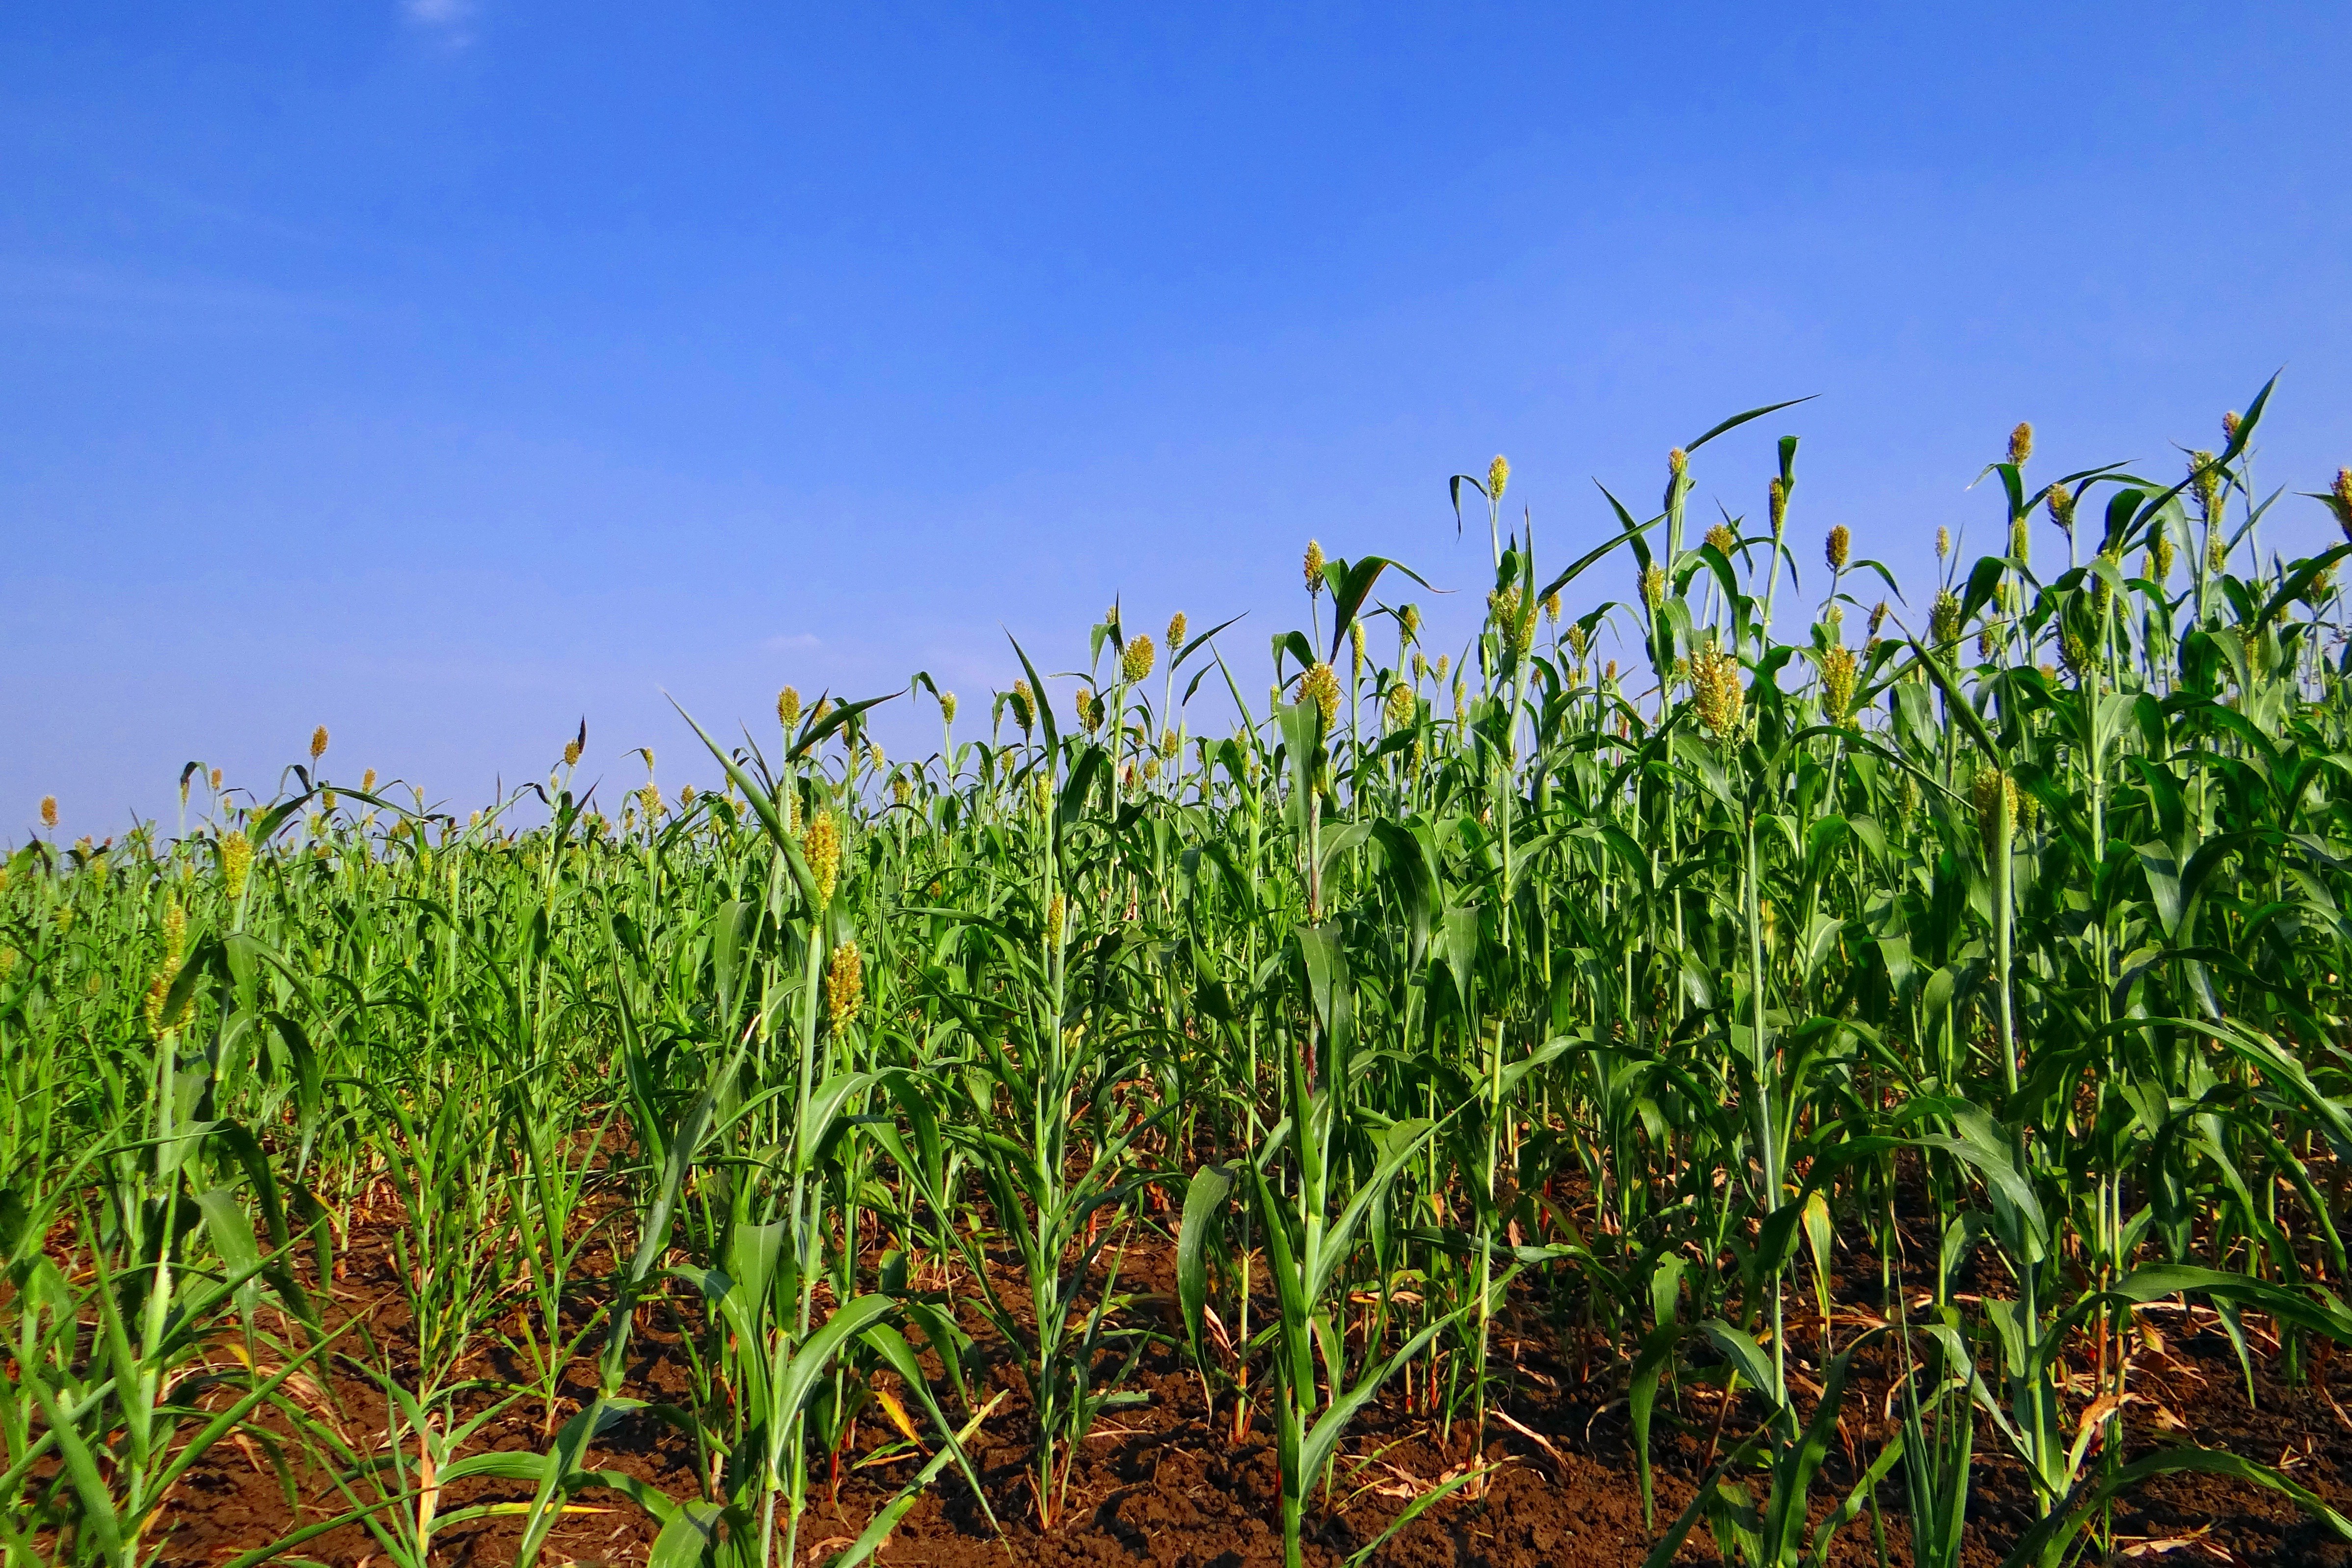
grass, plant, field, meadow, prairie, food, crop, soil, agriculture, grassland, plantation, cereals, india, maize, karnataka, commodity, sorghum, grass family, food grain, jowar